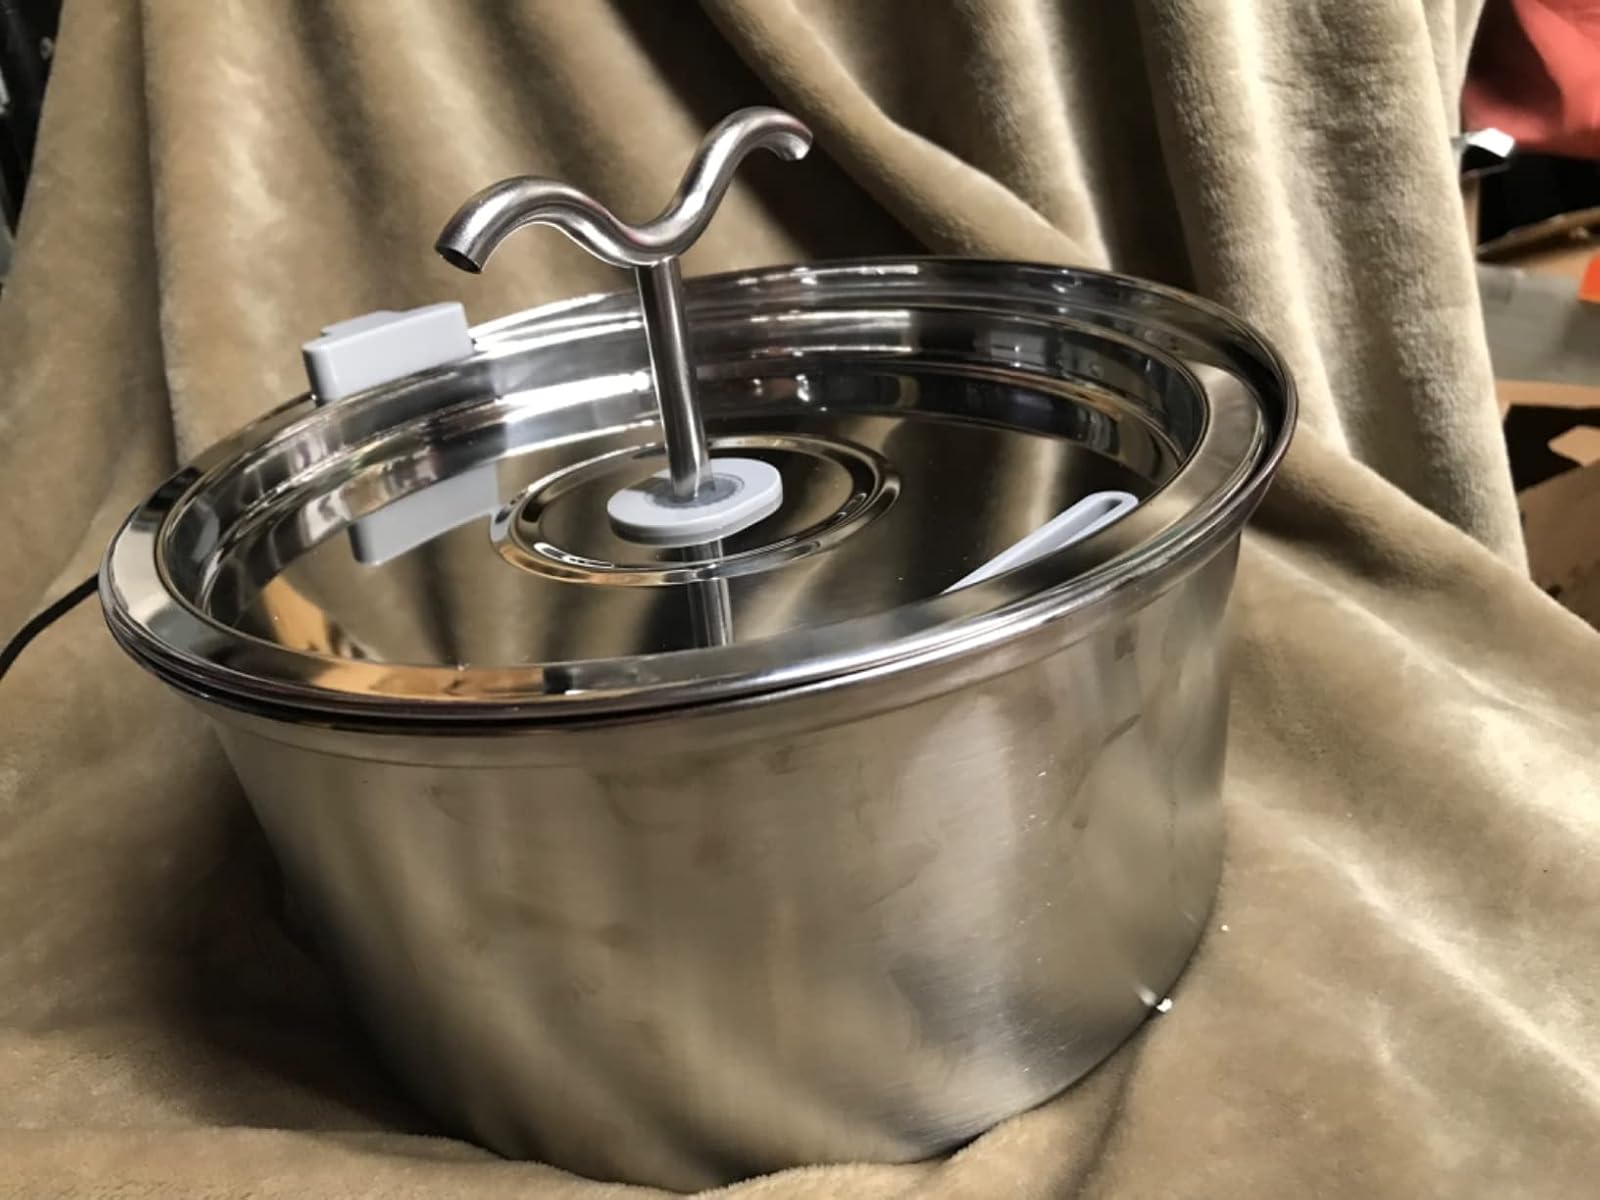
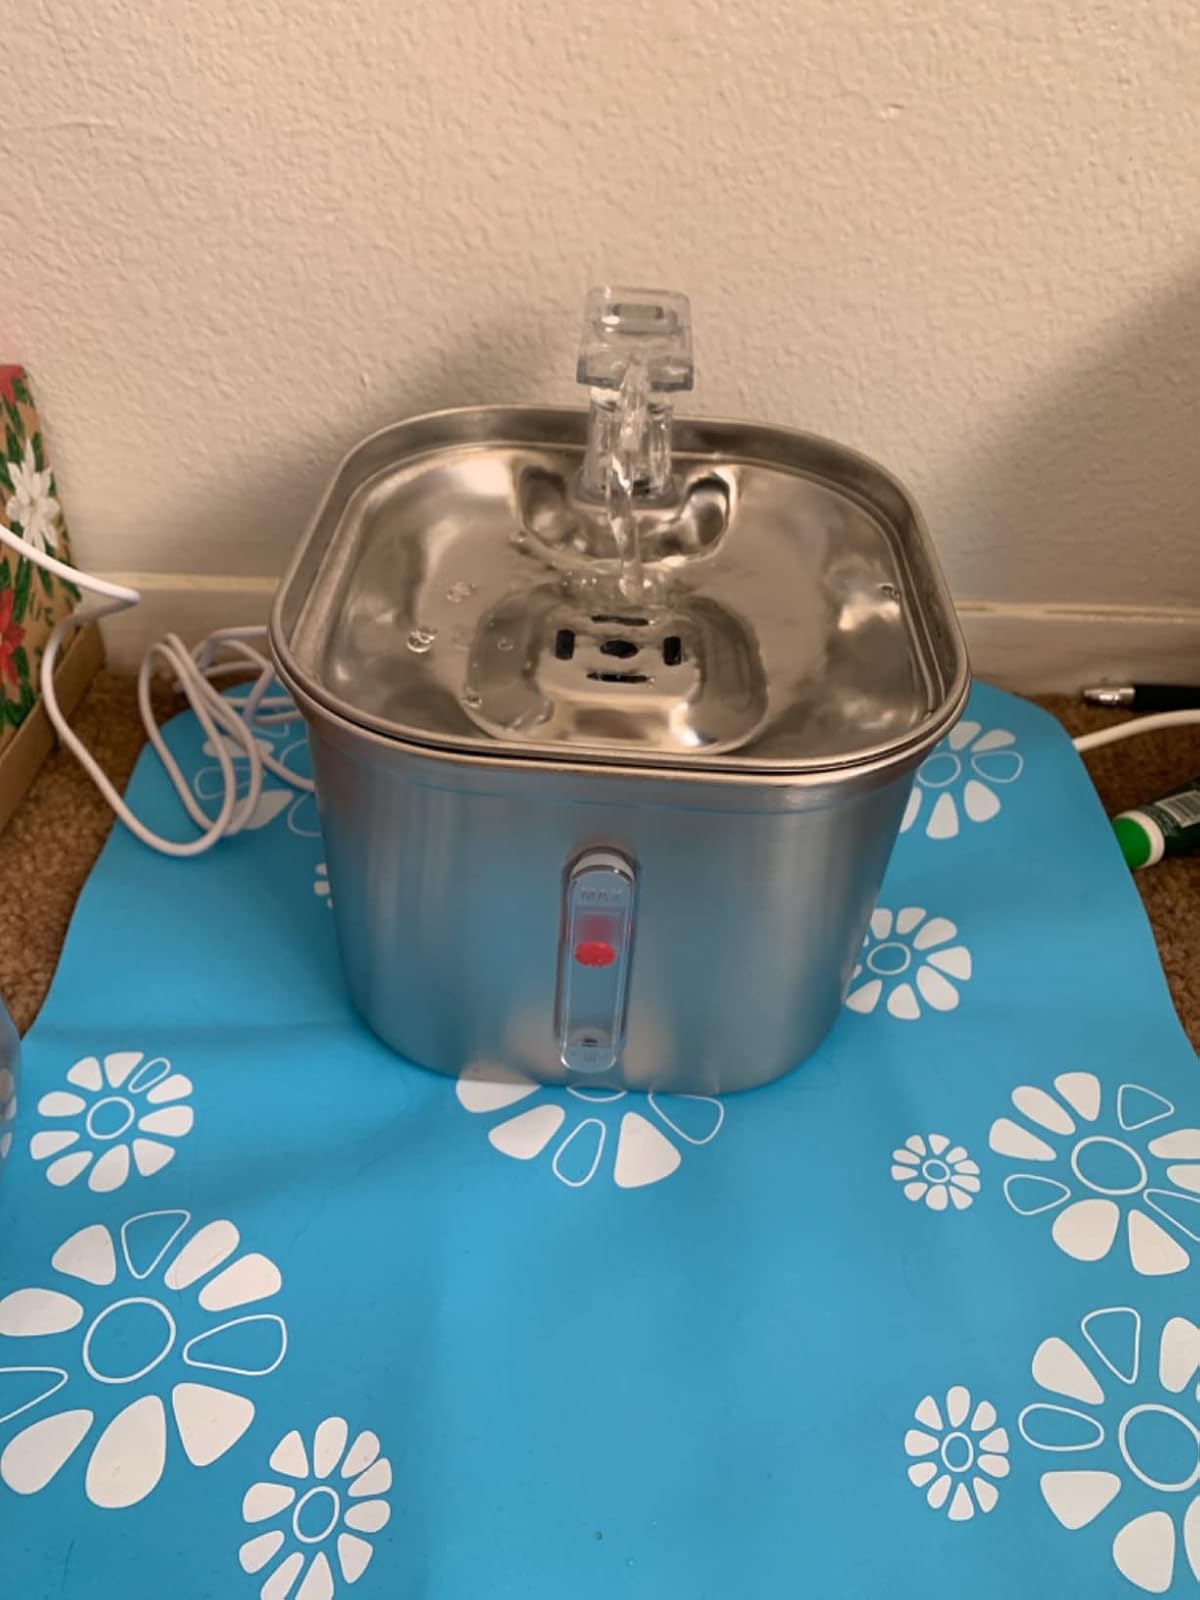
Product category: items_bowl
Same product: no